Dan Quayle

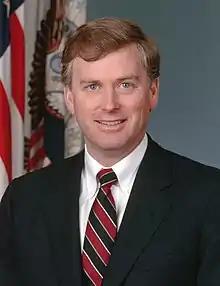
Official portrait, 1989

James Danforth Quayle (born February 4, 1947) is an American retired politician who served as the 44th vice president of the United States from 1989 to 1993 under President George H. W. Bush. A member of the Republican Party, Quayle represented Indiana in the U.S. House of Representatives from 1977 to 1981 and in the U.S. Senate from 1981 to 1989.